Edward Binns

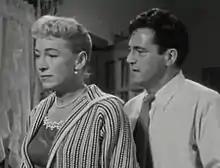
Virginia Gregg and Binns in "Portland Exposé" (1957)

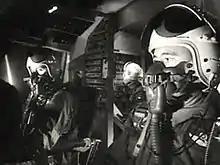
Binns (right) in "Fail-Safe" (1964)

After appearing in a number of Broadway plays, Binns began appearing in films in the early 1950s. Some of his roles included playing Juror No. 6 in Sidney Lumet's "12 Angry Men" (1957) and Lieutenant General Walter Bedell Smith in the Academy Award-winning film "Patton" (1970) starring George C. Scott.